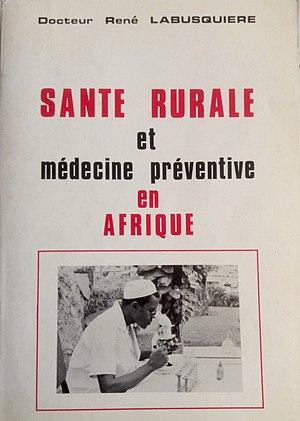
Dr René Labusquière. Santé Rurale et Médecine préventive en Afrique. Première édition, 1974
René Labusquière, né le 26 décembre 1919 à Paris dans le 6ᵉ arrondissement, et décédé le 22 septembre 1977 à Saint Mandé, est un médecin militaire français, pionnier de la médecine préventive et rurale dans la lutte contre les maladies tropicales endémiques en Afrique centrale et occidentale francophone. Il a été le premier secrétaire général de l'Organisation de coordination et de coopération pour la lutte contre les grandes endémies en Afrique Centrale.